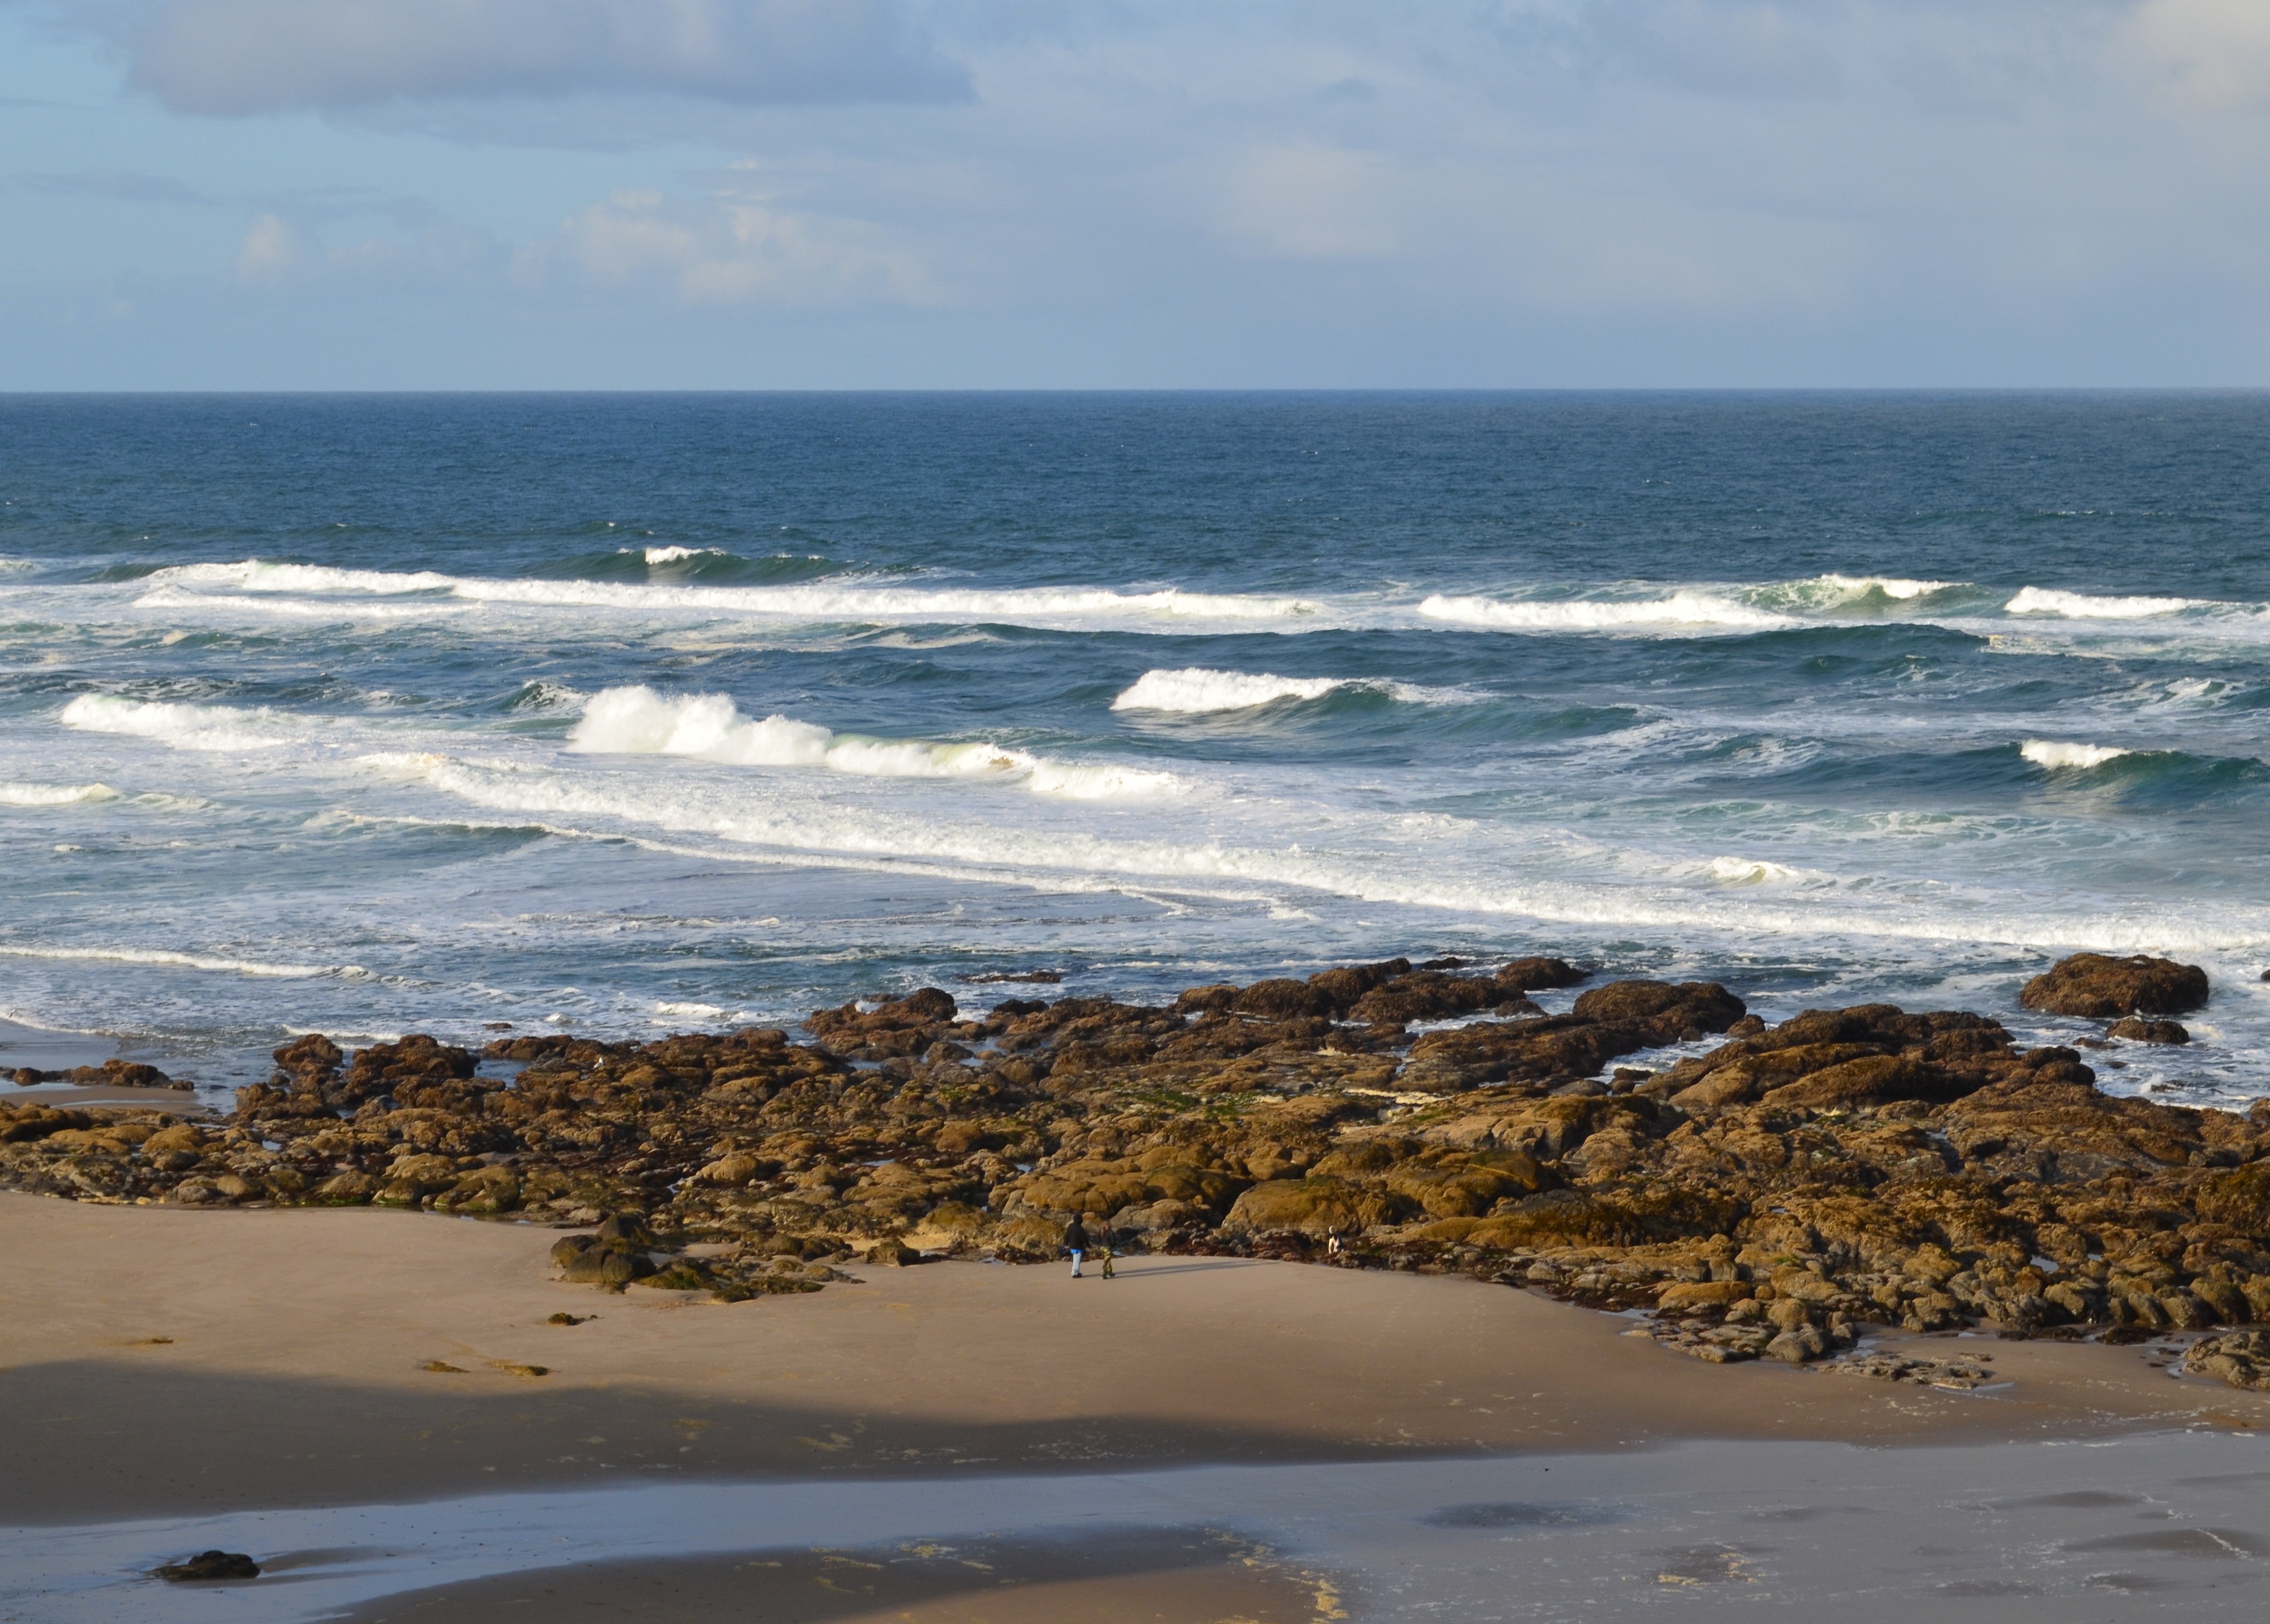
beach, landscape, sea, coast, water, nature, outdoor, sand, rock, ocean, horizon, cloud, shore, wave, vacation, surf, cove, relax, scenic, seascape, bay, terrain, material, body of water, rocks, relaxation, habitat, cape, natural environment, wind wave